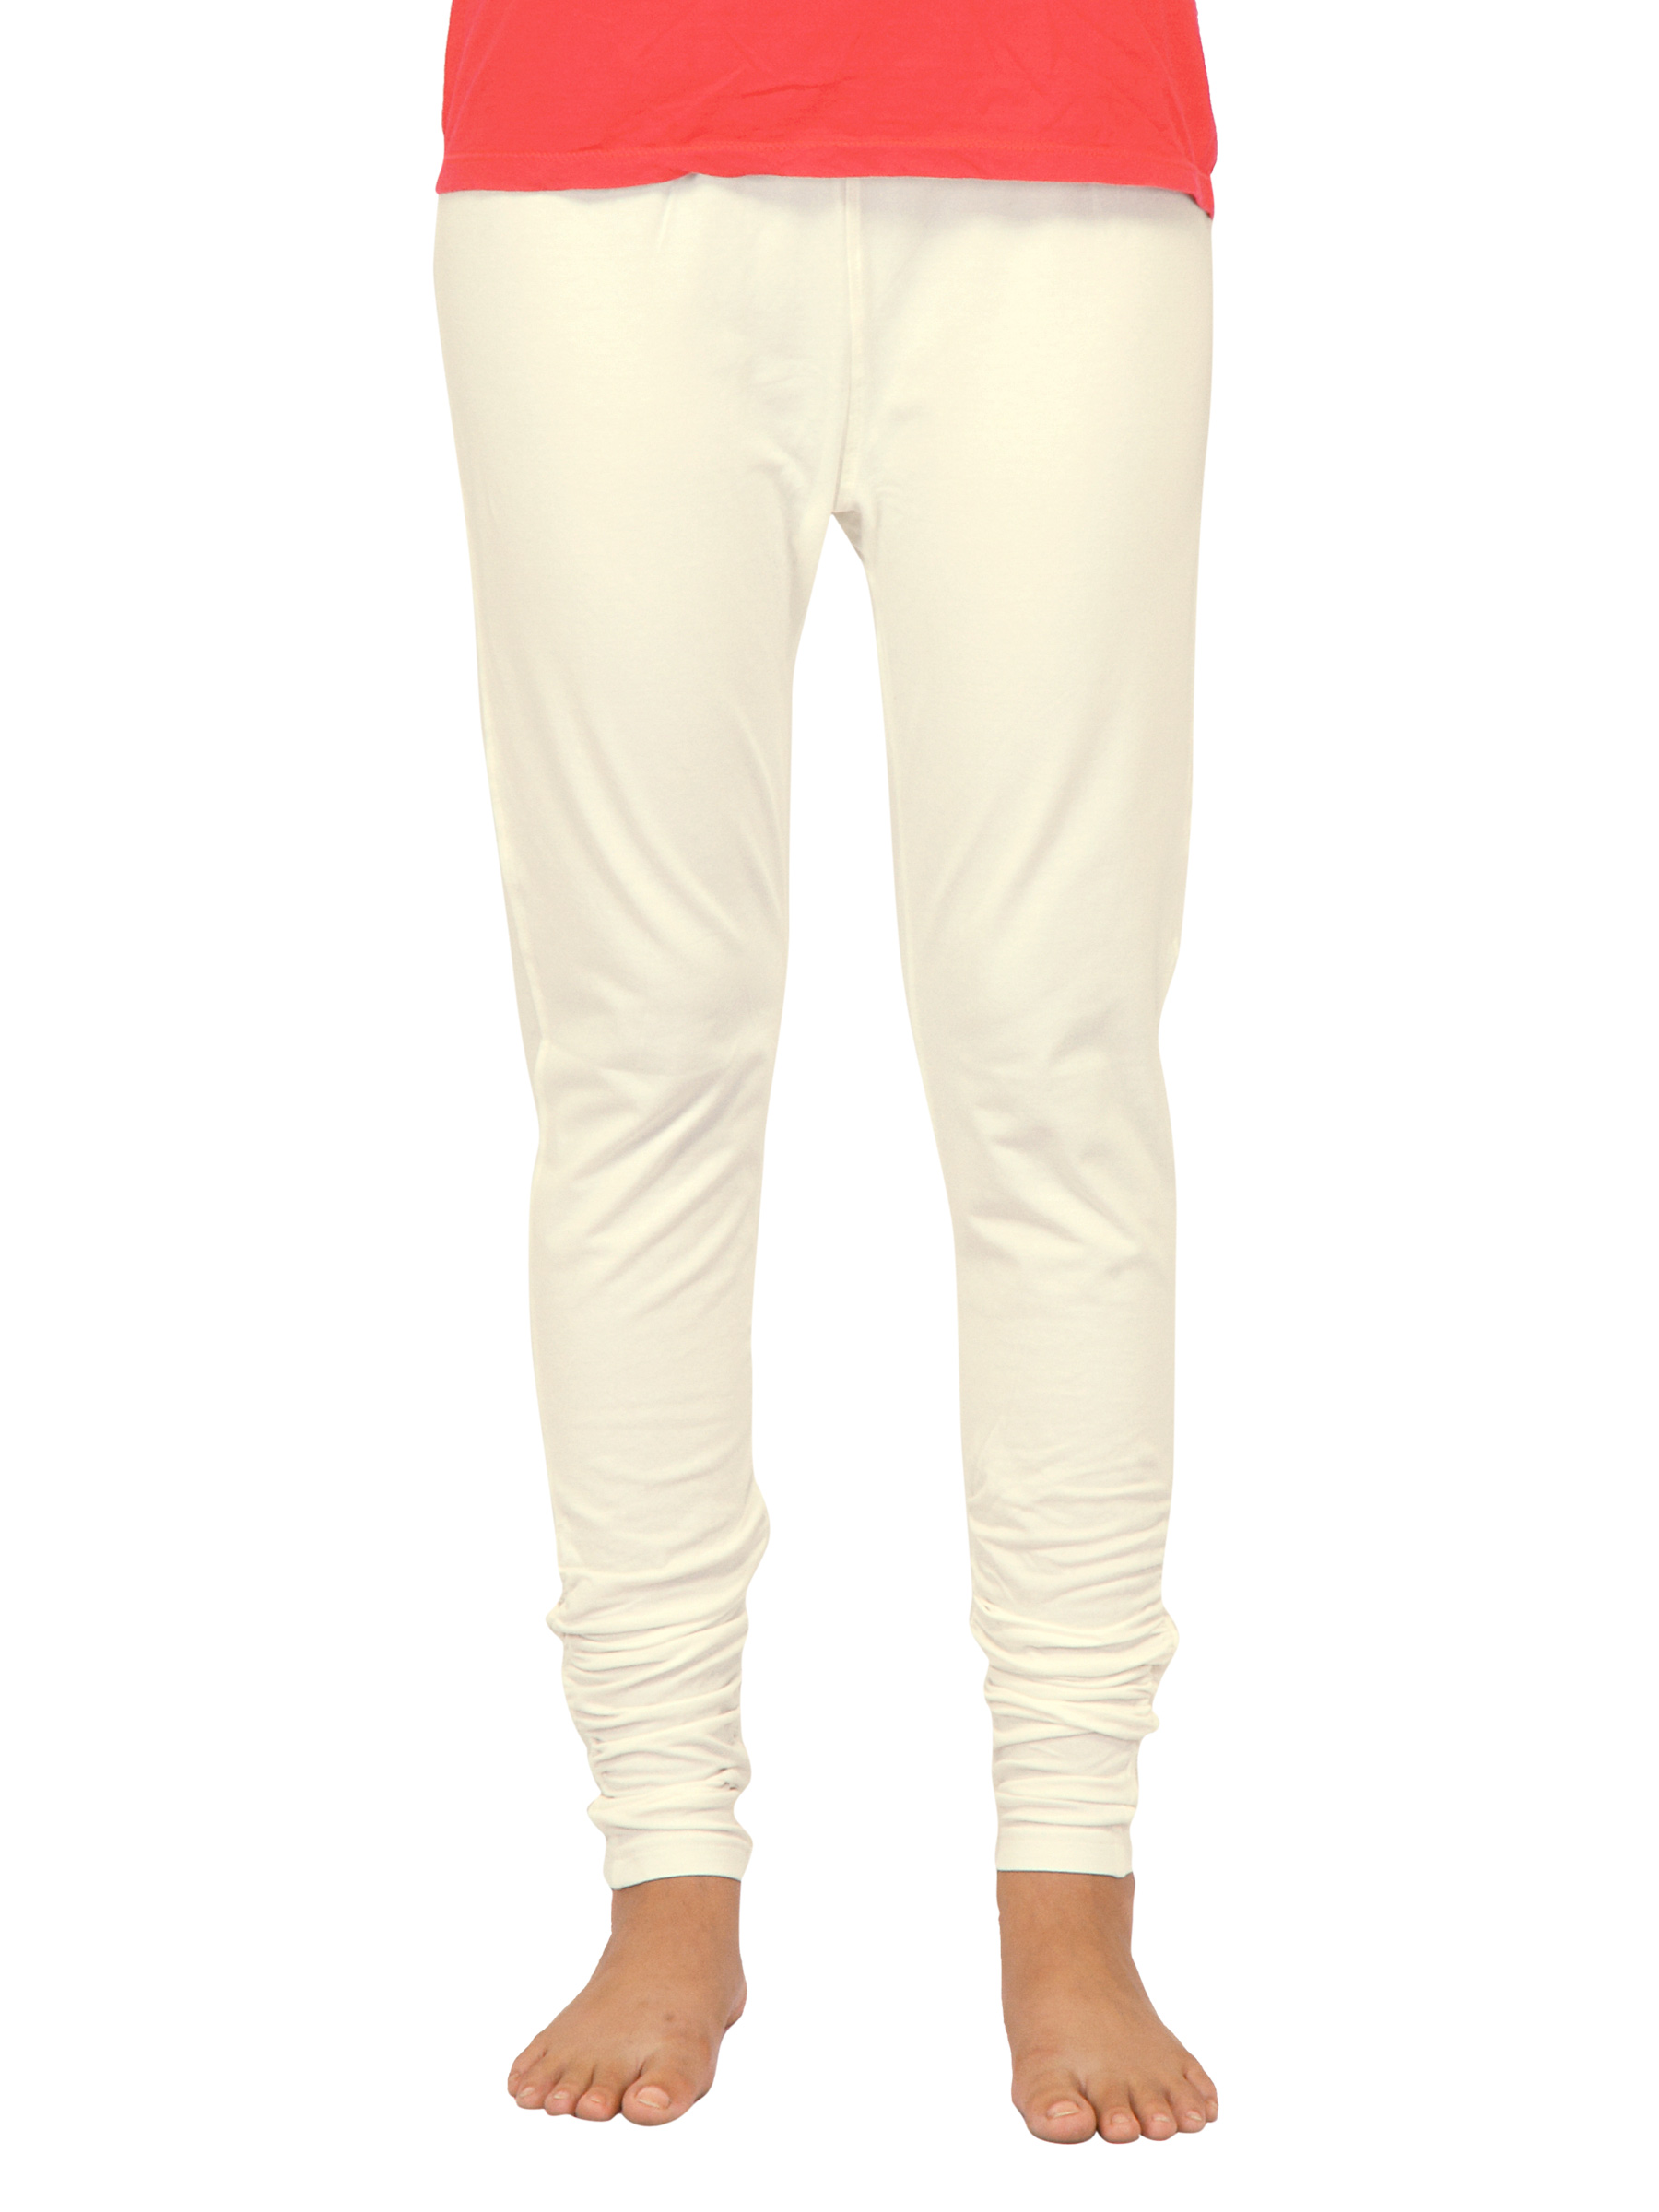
Urban Yoga Women Solid White Churidar
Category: Apparel / Bottomwear / Churidar
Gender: Women
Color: White
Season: Fall 2011
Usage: Ethnic